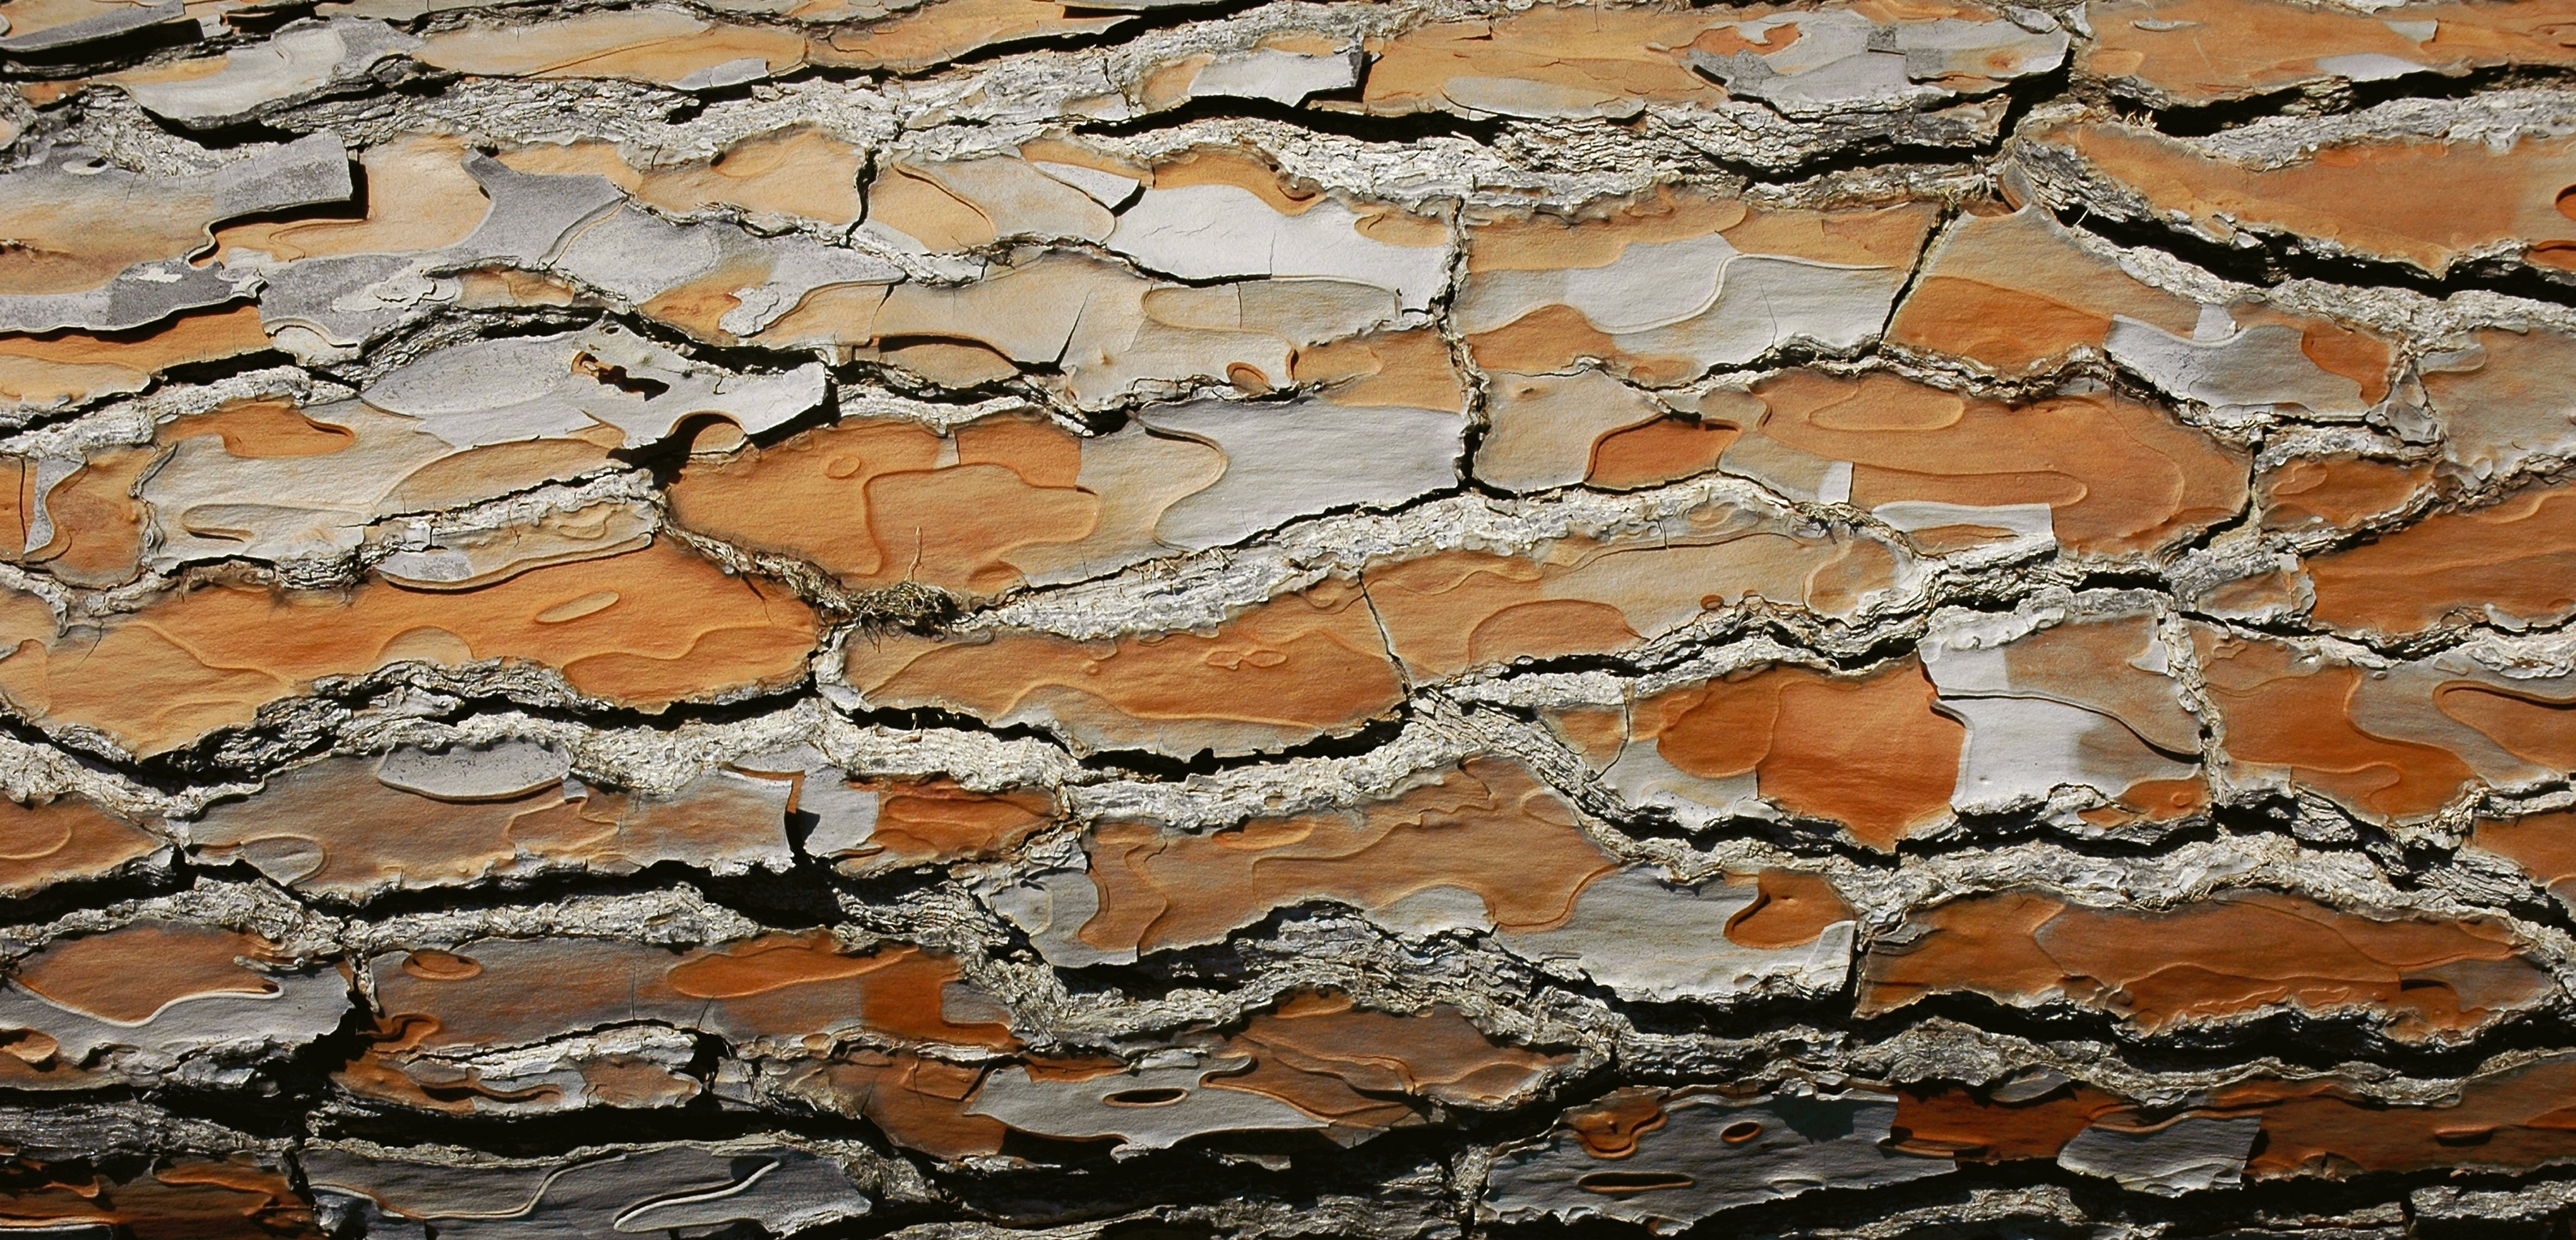
tree, rock, branch, structure, wood, texture, floor, wall, bark, formation, brown, soil, stone wall, brick, material, rubble, geology, flooring